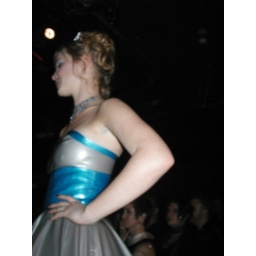
Diana in the silver dress with circle skirt